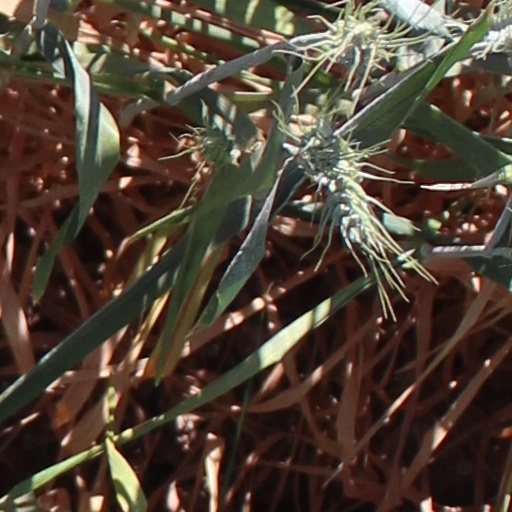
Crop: wheat